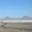
Label: plain